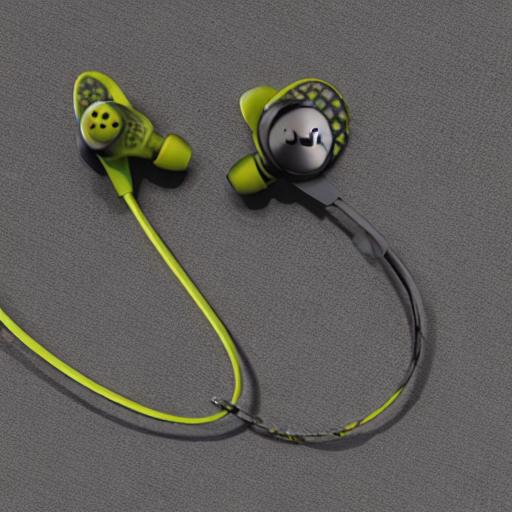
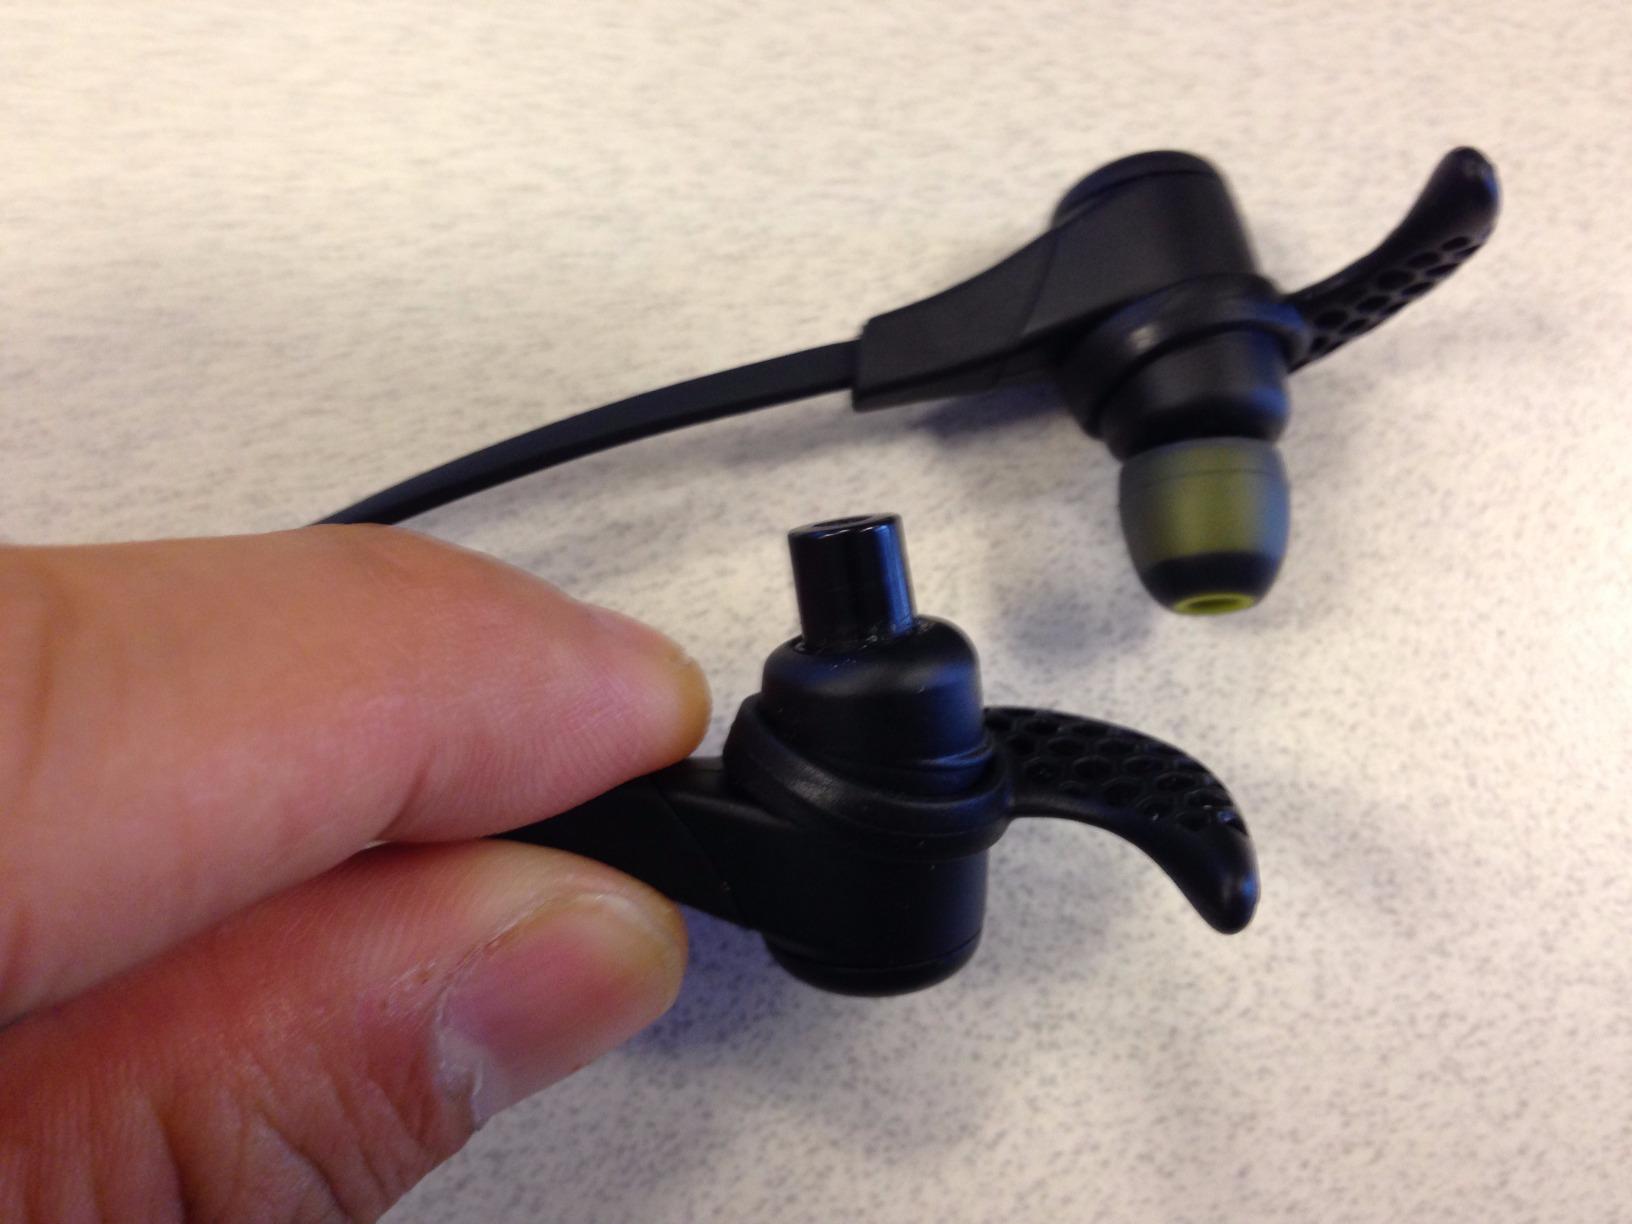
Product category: headphones
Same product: no